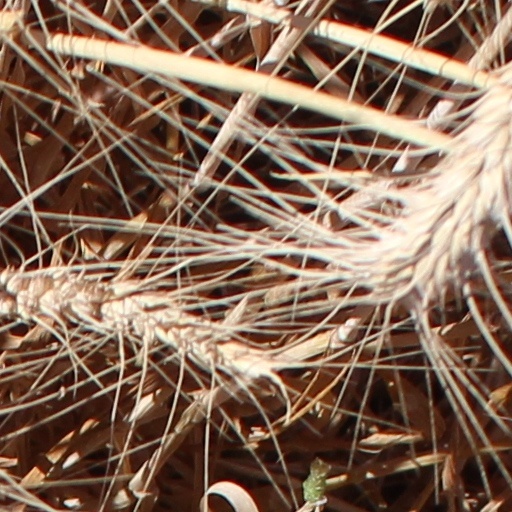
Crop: wheat